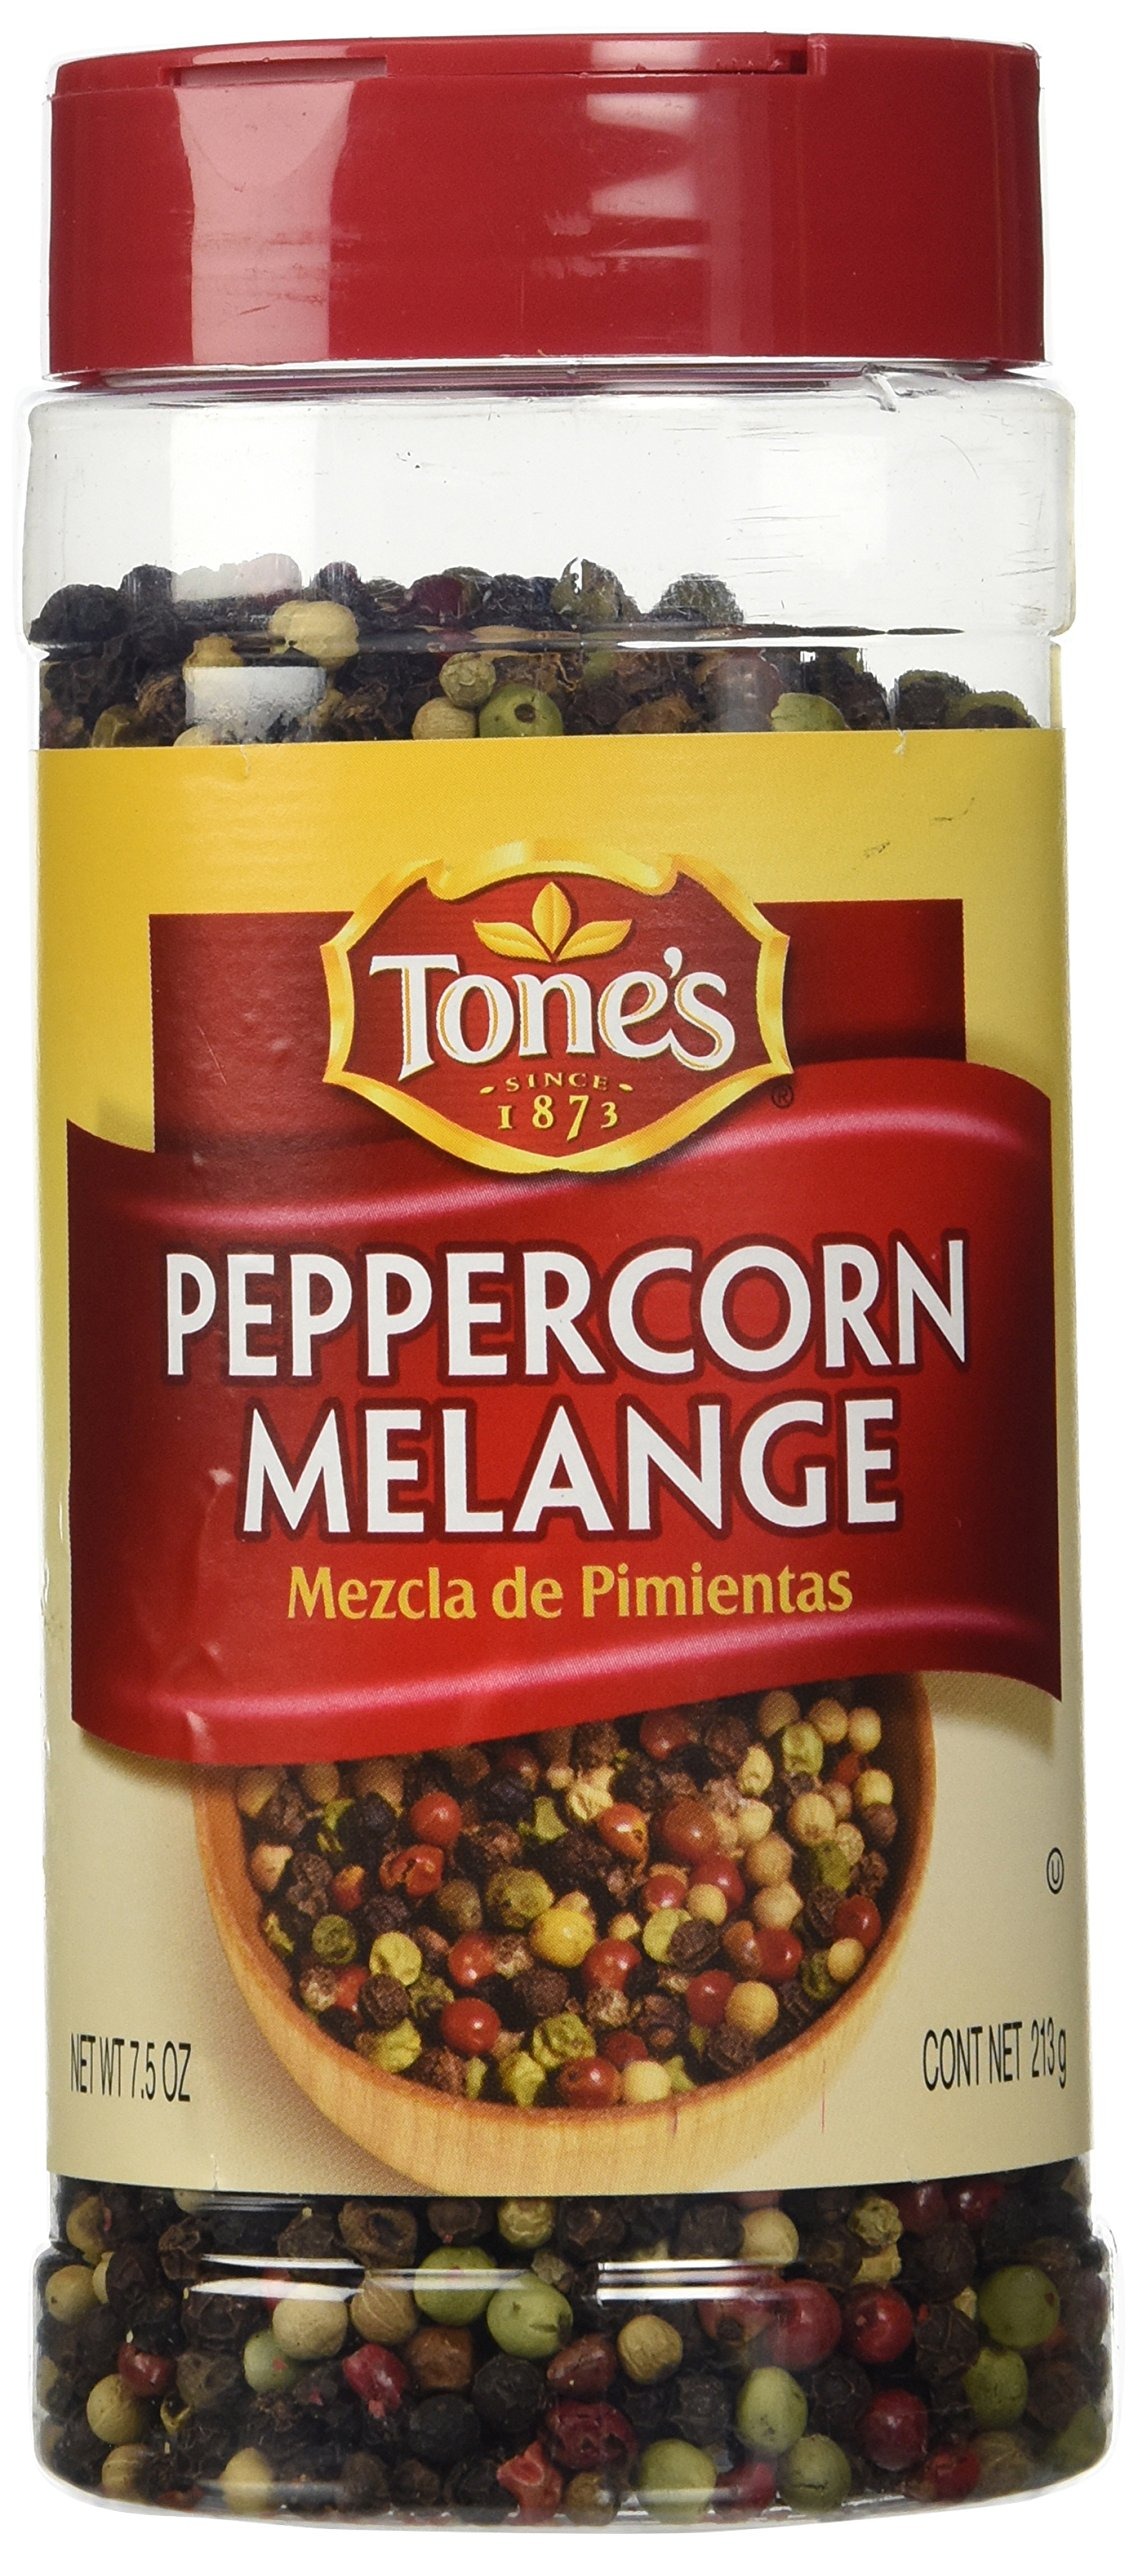
Item Name: Tone's Peppercorn Melange, 7.50 Ounce
Bullet Point 1: This potent blend of black, white, green and pink peppercorns seasons wherever black pepper would normally be used.
Bullet Point 2: One jar per order
Value: 7.5
Unit: Ounce

Price: 14.97